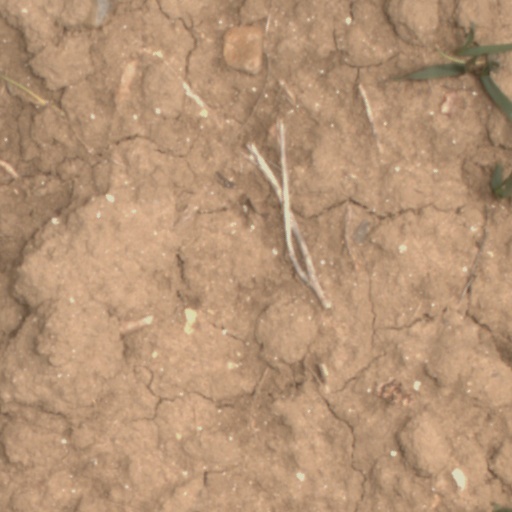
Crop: wheat